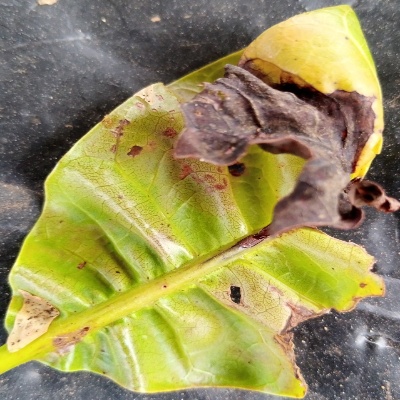
Crop: Cashew
Condition: leaf miner